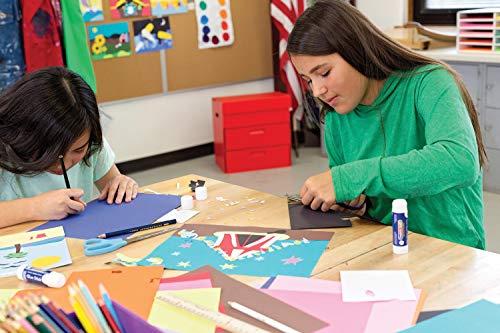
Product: Tru-Ray Heavyweight Construction Paper, Hot Assorted Colors, 12" x 18", 50 Sheets
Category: Arts, Crafts & Sewing | Crafting | Paper & Paper Crafts | Paper | Construction Paper
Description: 50-Pack of paper in assorted hot colors, 12-inch by 18-inch sheets.
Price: $10.01
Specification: ASIN:B014CD1AJU|ShippingWeight:1.65pounds(Viewshippingratesandpolicies)|DateFirstAvailable:August24,2015